Ola Kamara

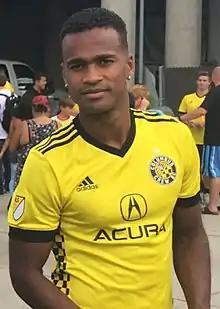
Kamara at a fan event for Columbus in 2017

Ola Williams Kamara (born 15 October 1989) is a Norwegian professional footballer who plays as a striker and is currently a free agent. He has previously played for Stabæk, Hønefoss, Strømsgodset, Molde, Austria Wien, TSV 1860 Munich, Columbus Crew SC, LA Galaxy, Shenzhen, D.C. United, Häcken and Vålerenga. Kamara represented Norway both at youth and senior international levels.